1887–88 American Cup

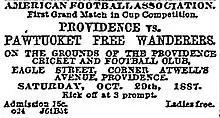
Ad for Providence vs. Pawtucket match

The draw was held on September 17, 1887. In order to reduce travel the teams were drawn in two sections with the Rhode Island and Massachusetts teams in the first section and the remaining teams in the second section. Riversides drew a bye. The second round was drawn on October 29, 1887.